Bunker Touch Guitar

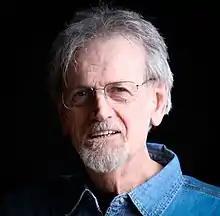
Dave Bunker

The Bunker Touch Guitar is a double-necked touch guitar developed by Dave Bunker.